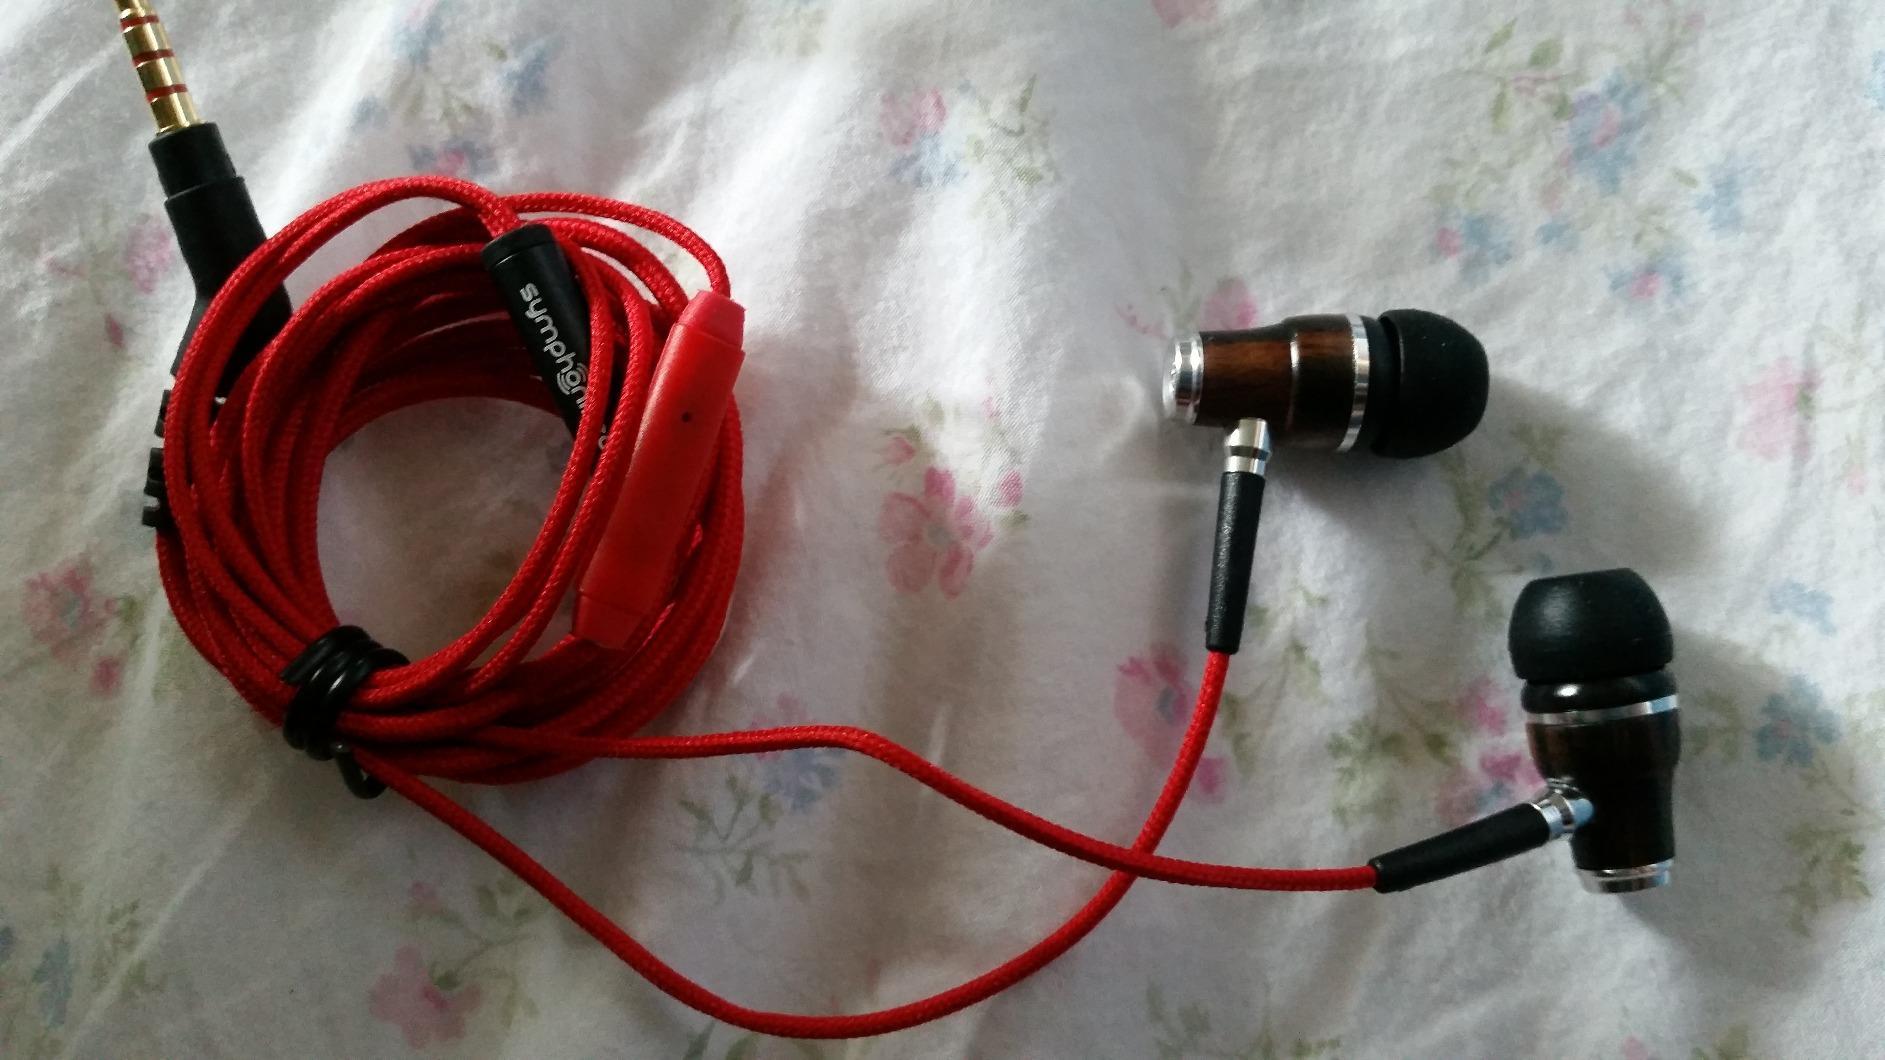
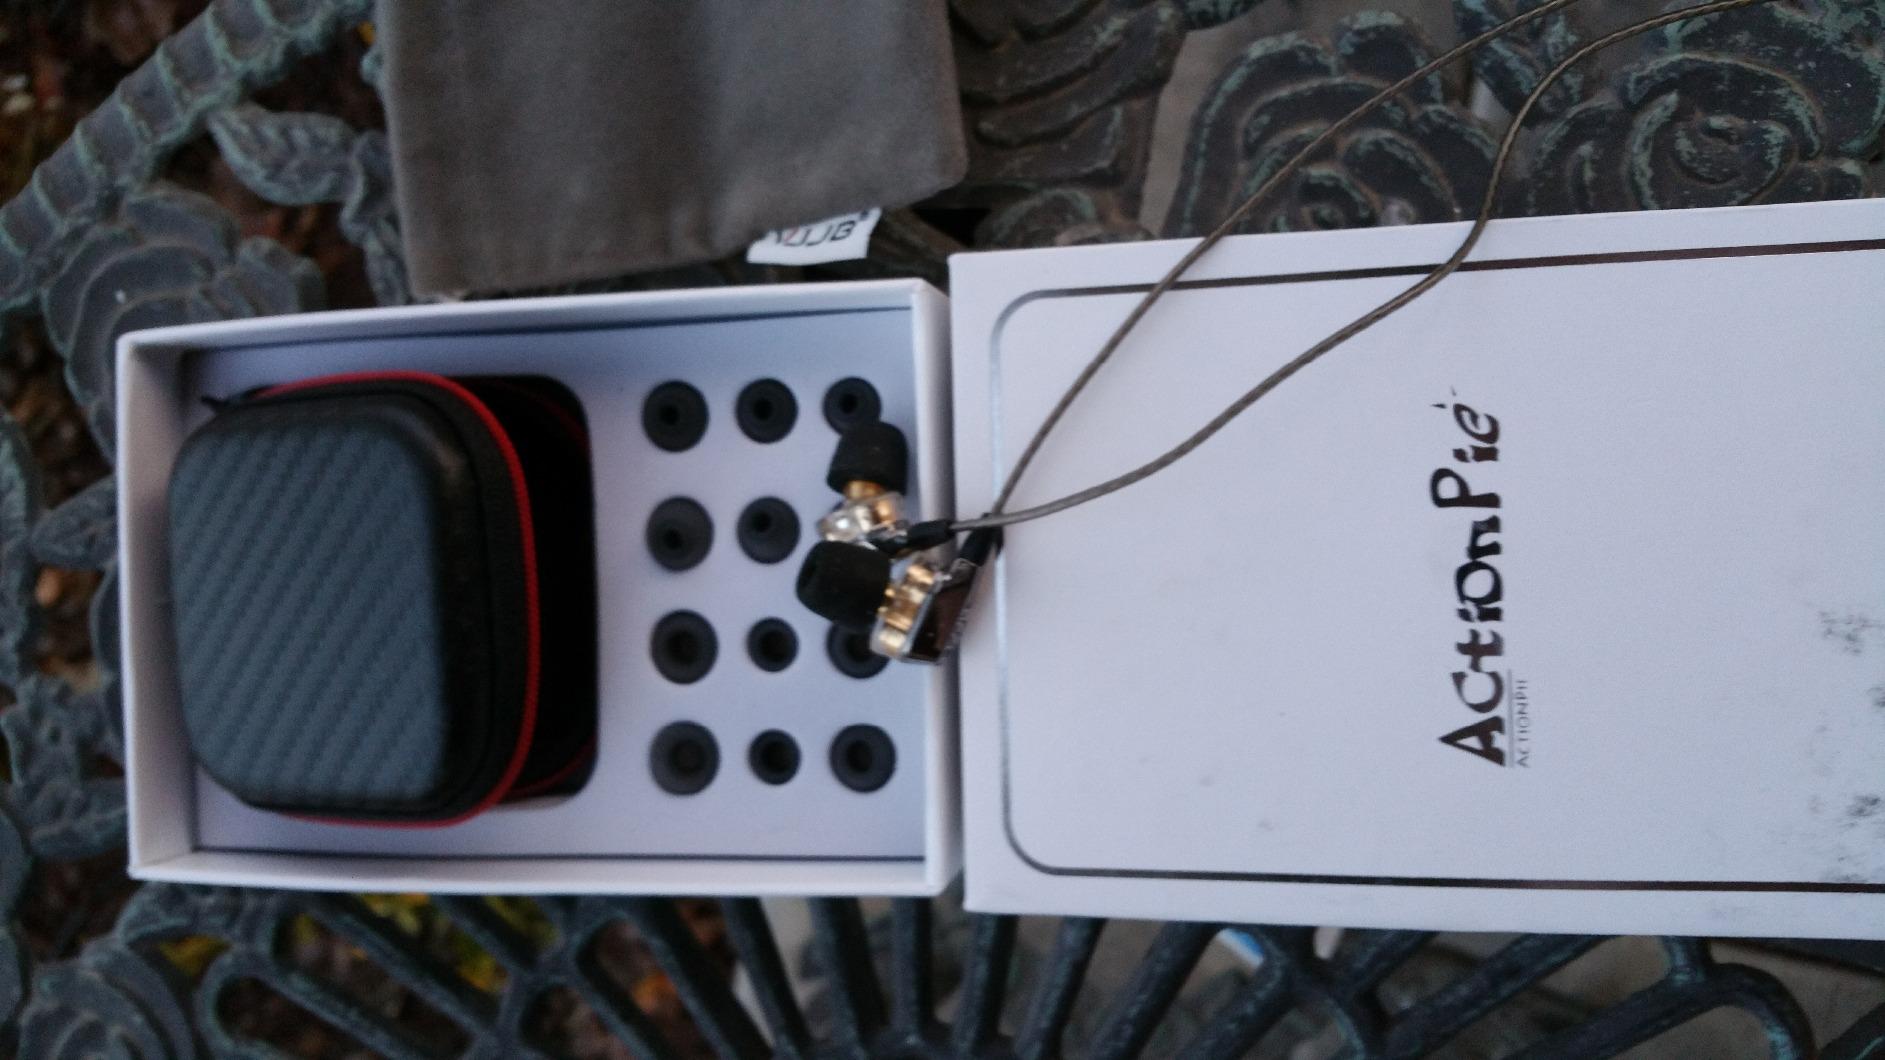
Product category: headphones
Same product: no